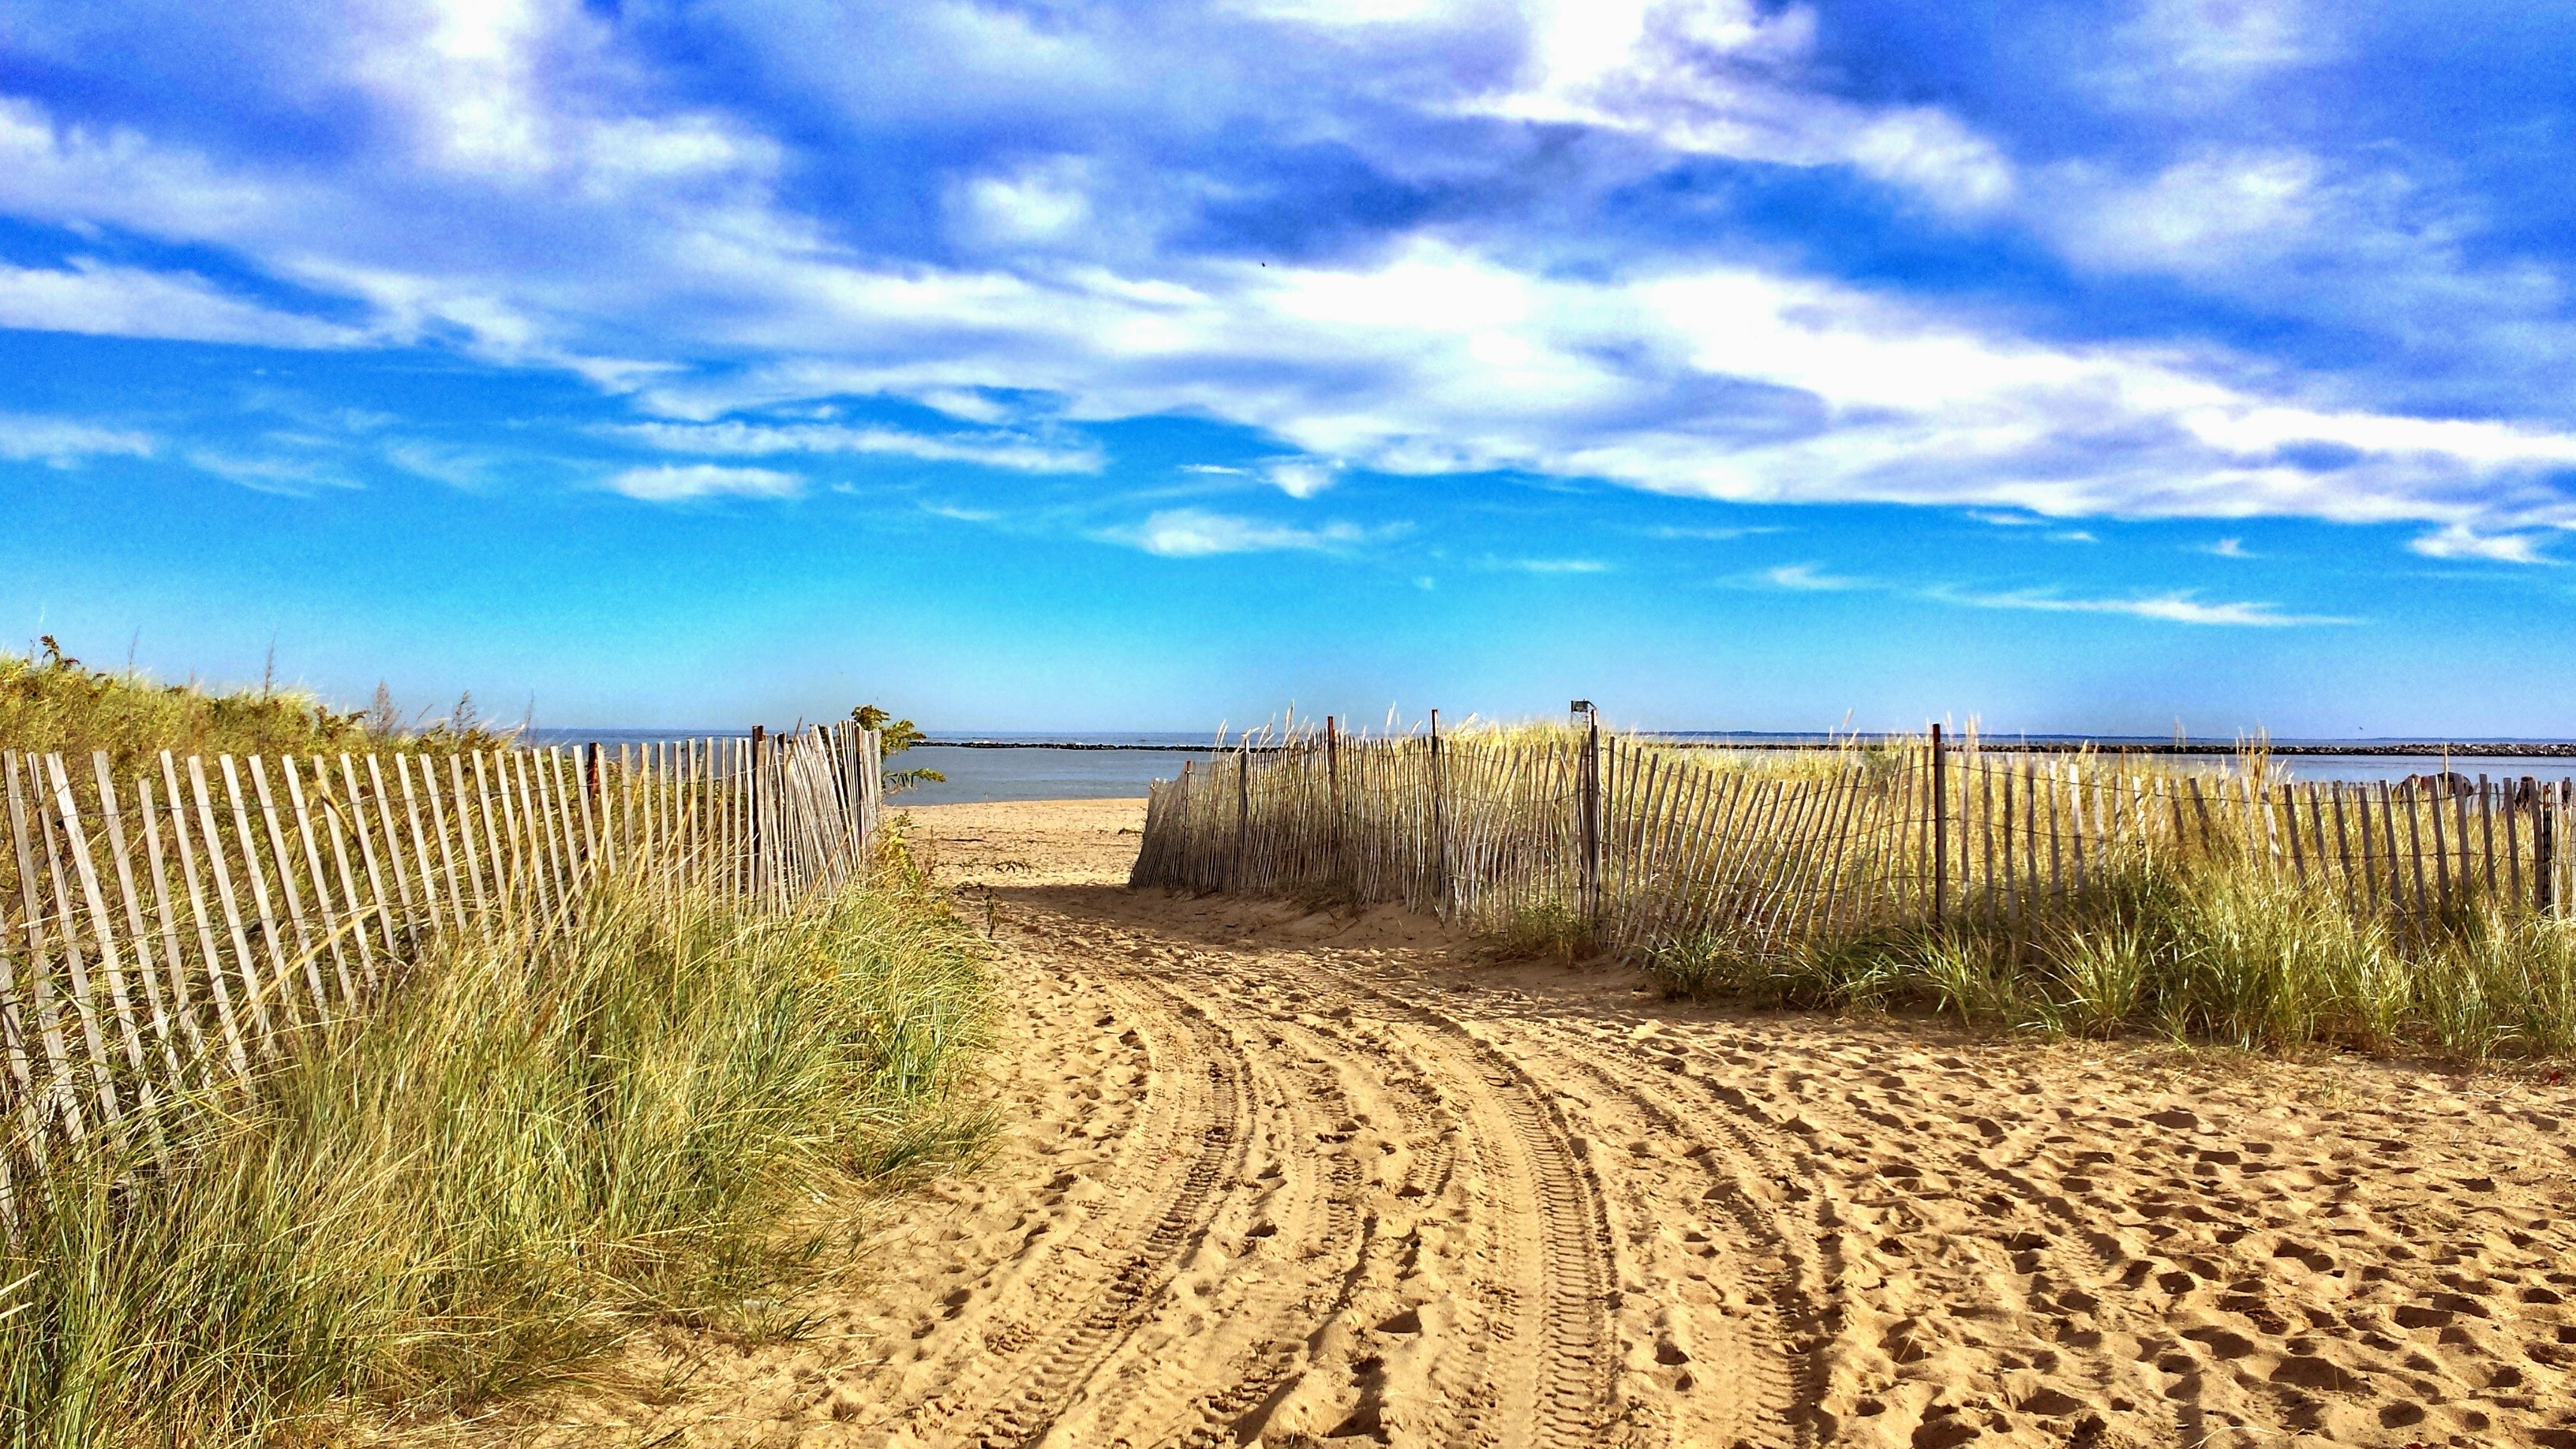
landscape, grass, horizon, sky, field, prairie, crop, soil, agriculture, plain, grassland, plateau, steppe, rural area, grass family